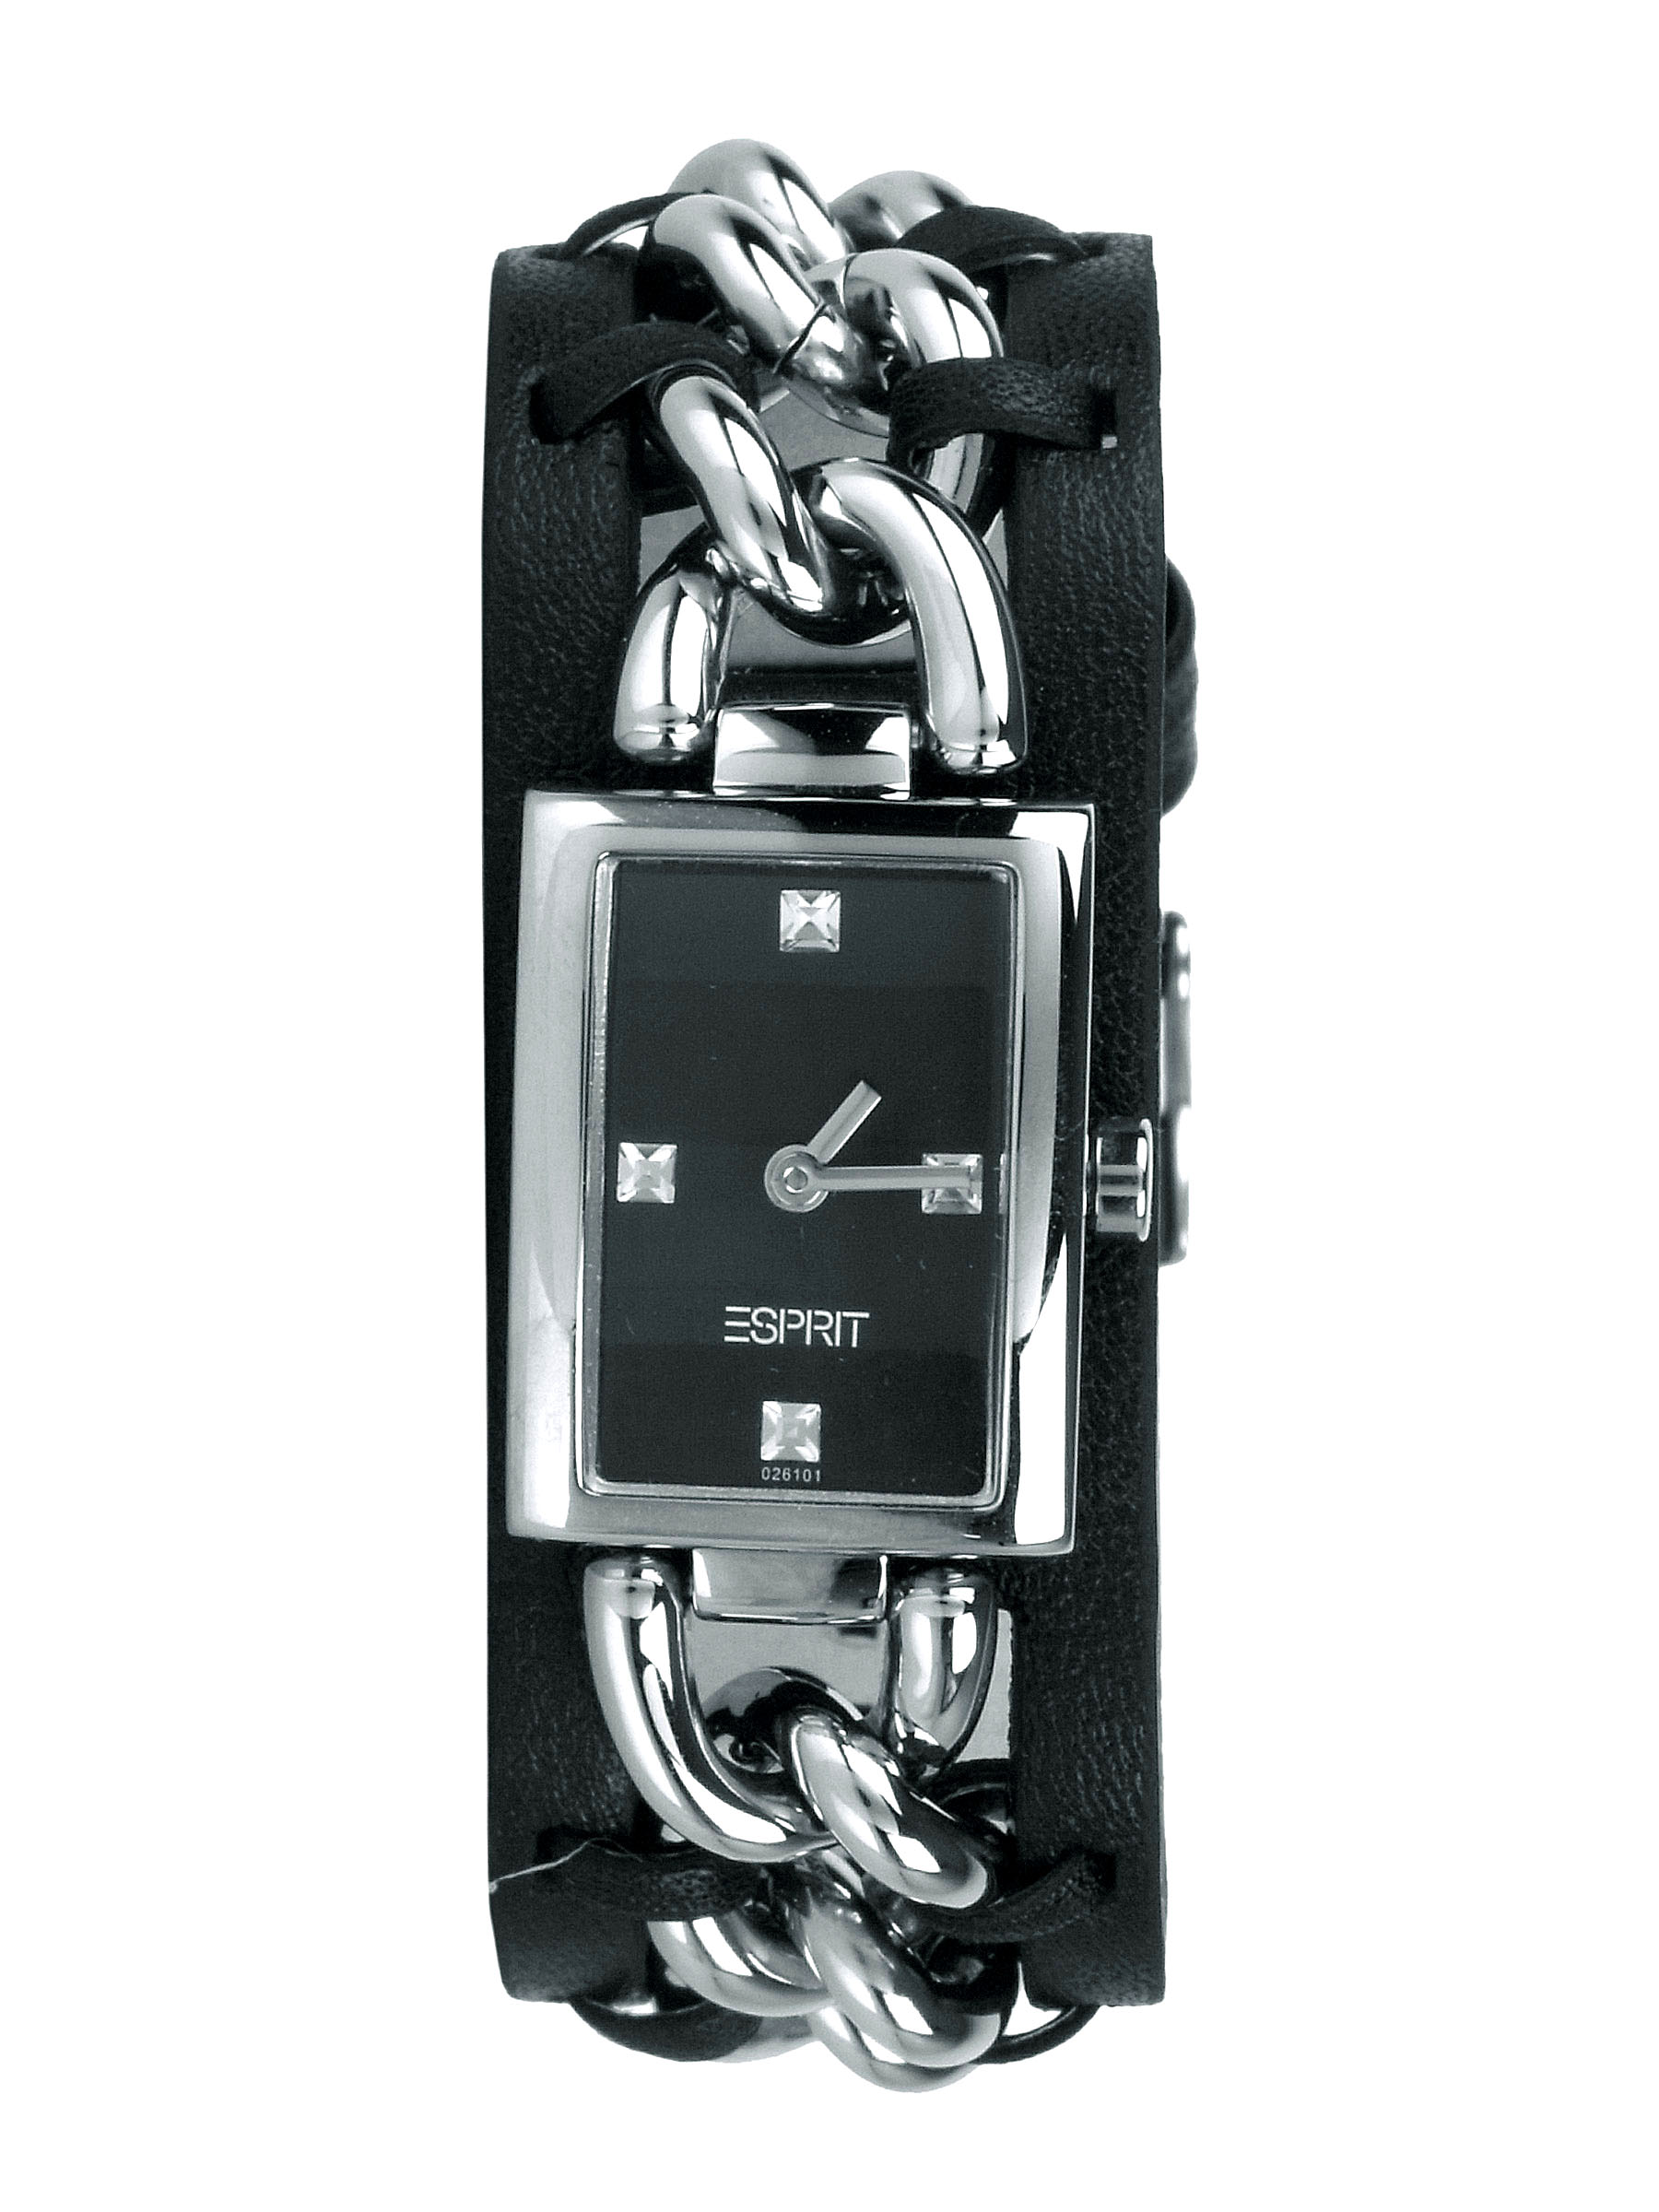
Esprit Women Rough Chic Black Silver Watches
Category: Accessories / Watches / Watches
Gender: Women
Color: Silver
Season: Winter 2016
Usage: Casual